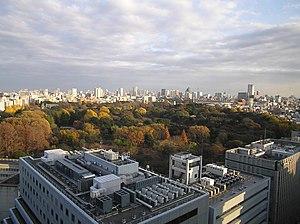
Le jardin impérial de Shinjuku est un parc dans les arrondissements de Shinjuku et de Shibuya à Tōkyō. Le parc a été une résidence de la famille Naito à la fin du XIXᵉ siècle pendant l'ère Edo avant de devenir un jardin sous la gestion de l'agence impériale du Japon. C'est maintenant un parc sous la juridiction du ministère national de l'environnement.